Lede, Belgium

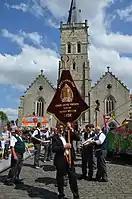
St. Martin's Church, Lede

The former Mesen Castle was situated in central Lede. It used to be the residence of the Marquess of Lede until its family line died out in the early 19th century. It was used as a private girls' school until it closed in the 1970s. It began to fall into ruins by the 1990s. The local authorities began to demolish parts of the castle in 2010, despite protests from the local population to preserve it. But most of the structure was completely torn down by 2015. The former castle gardens still exist as a park.